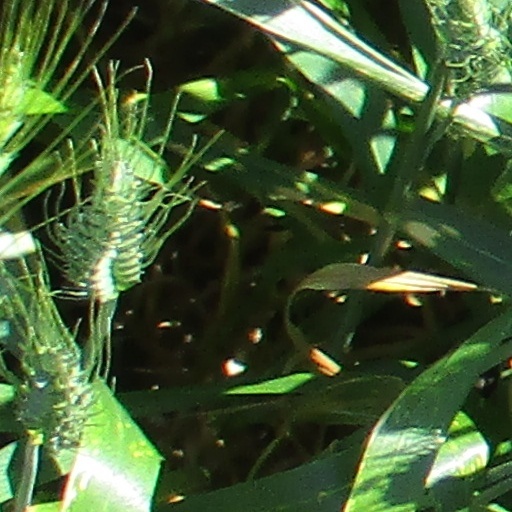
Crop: wheat